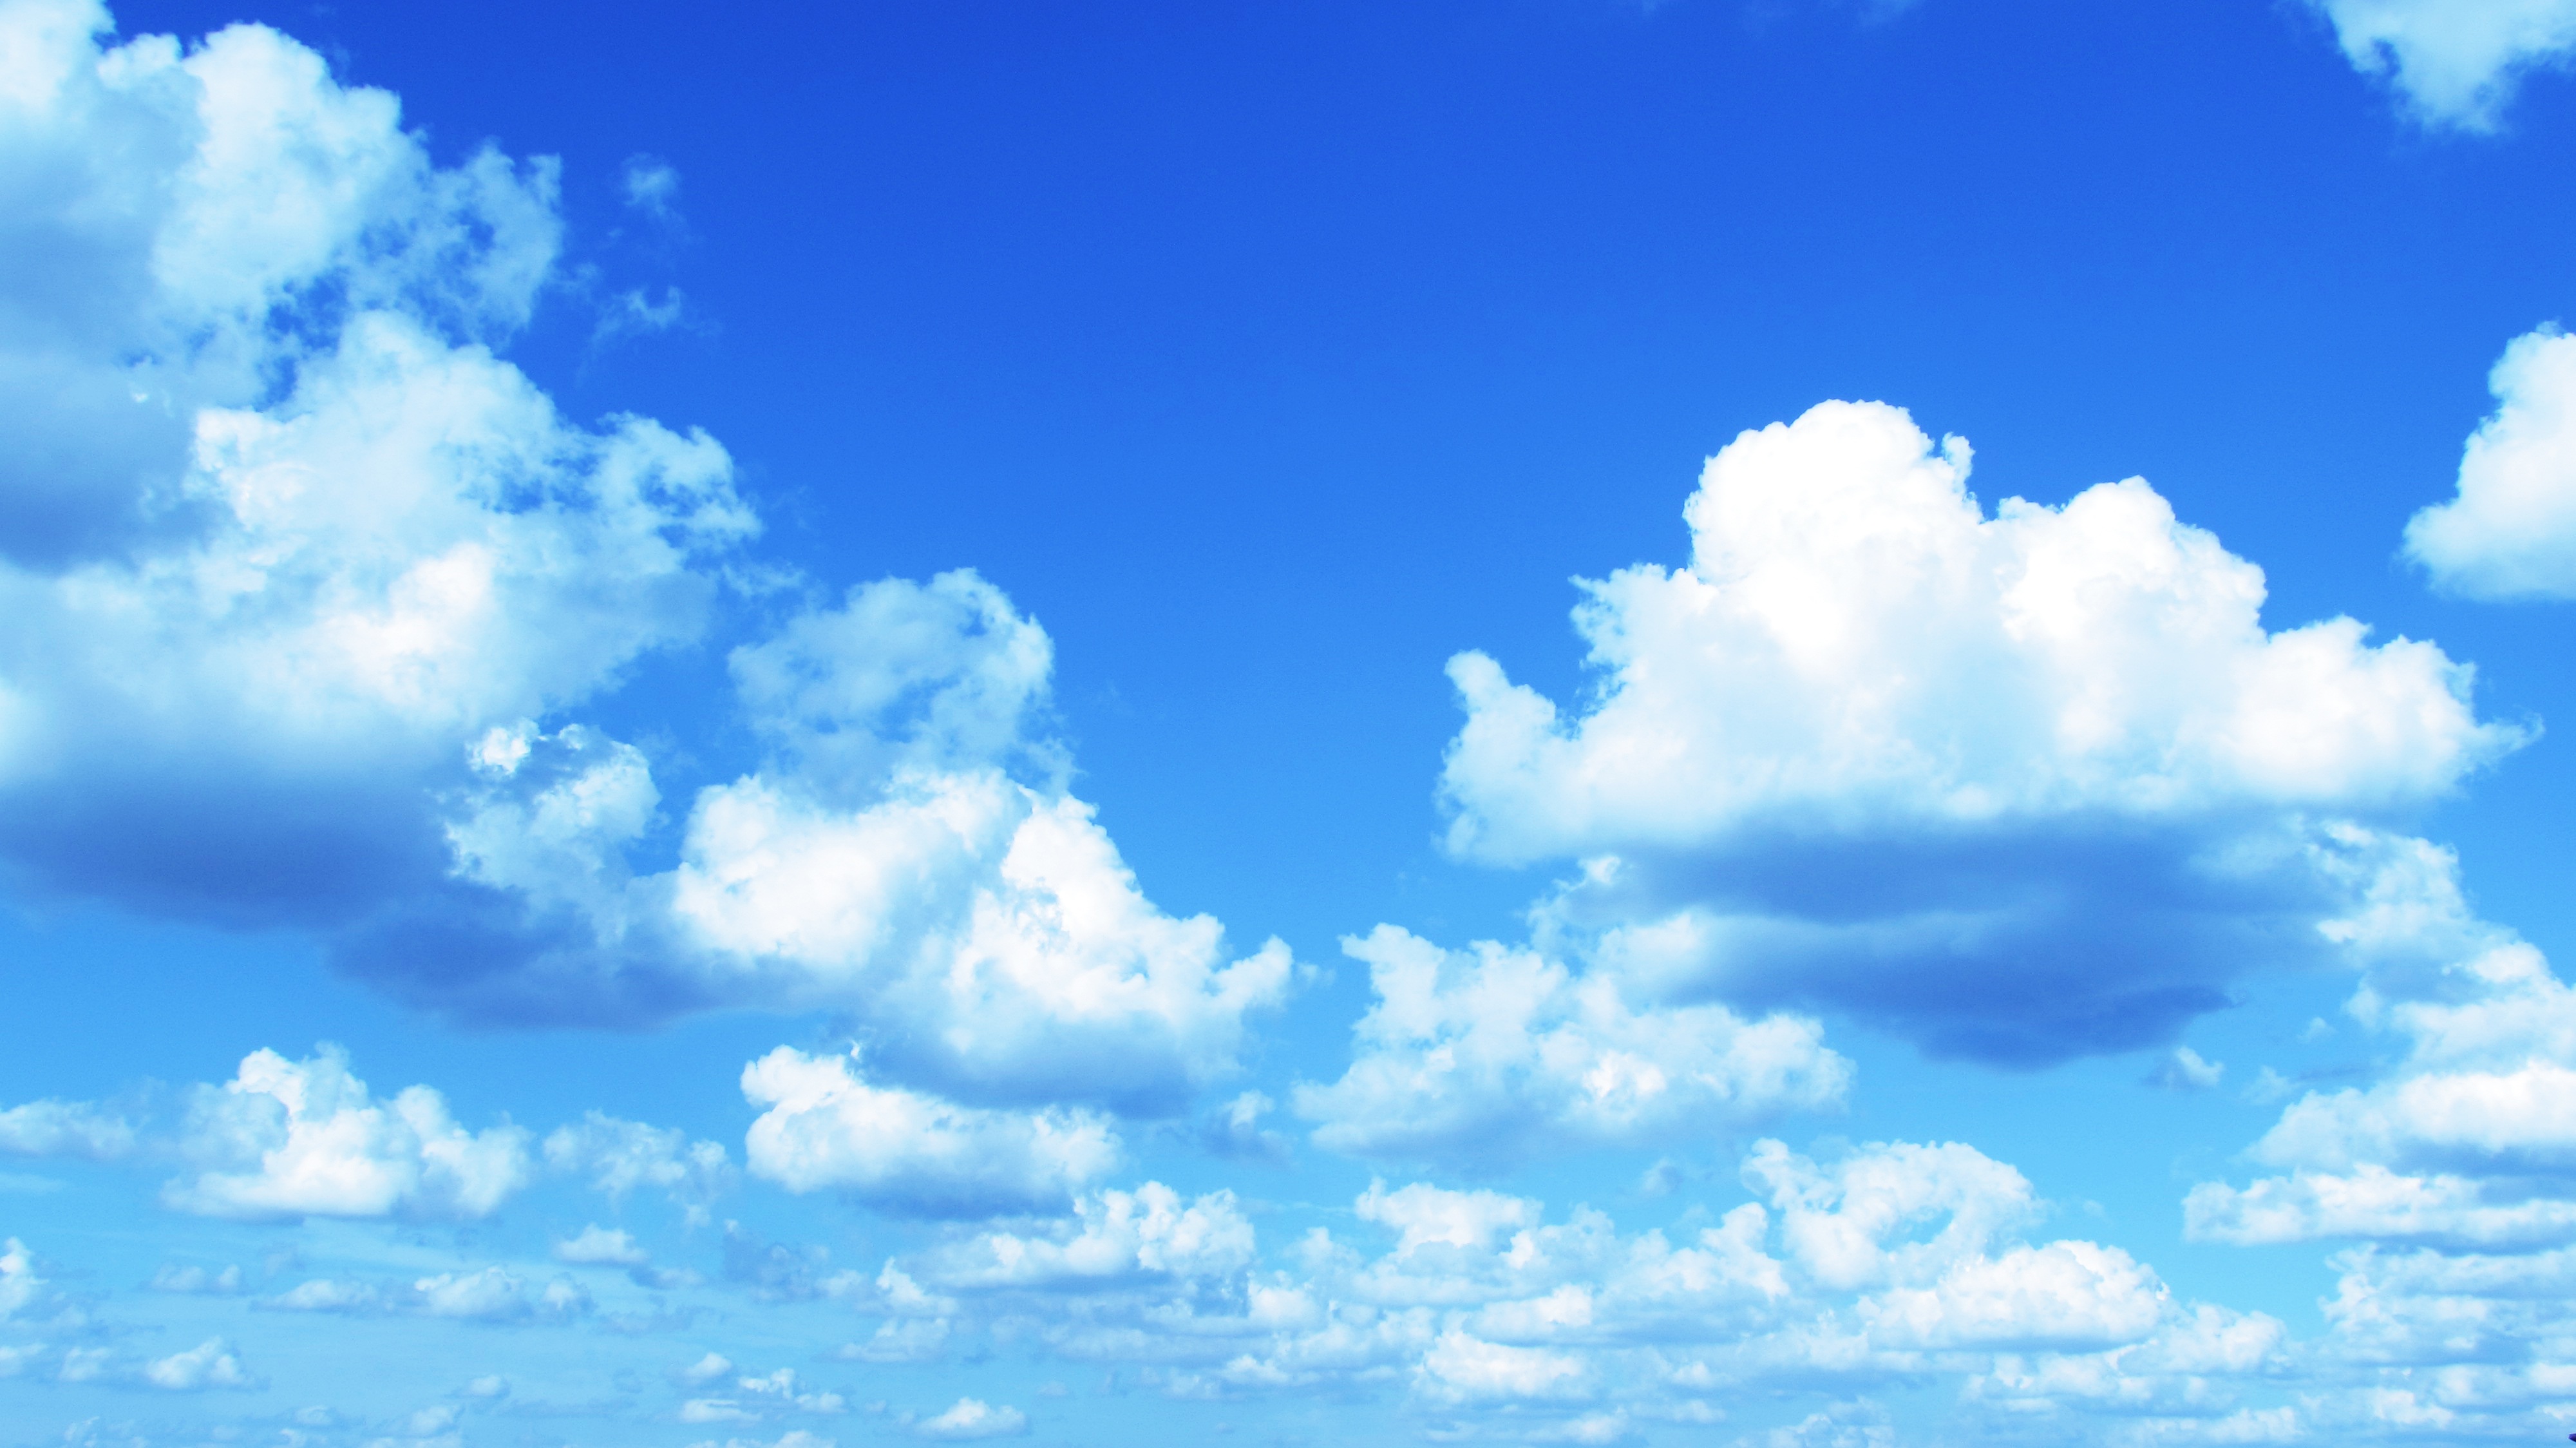
horizon, cloud, sky, sunlight, atmosphere, daytime, cumulus, blue, life, clouds, grassland, beauty, meteorological phenomenon